Class 207M

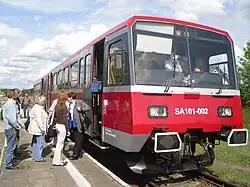
SA101

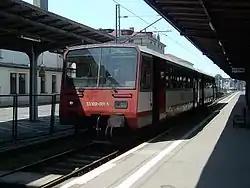
SA102

Class 207M is a prototype series of Polish light Diesel Multiple Units (a.k.a. railcars). Only six were made in following configurations: